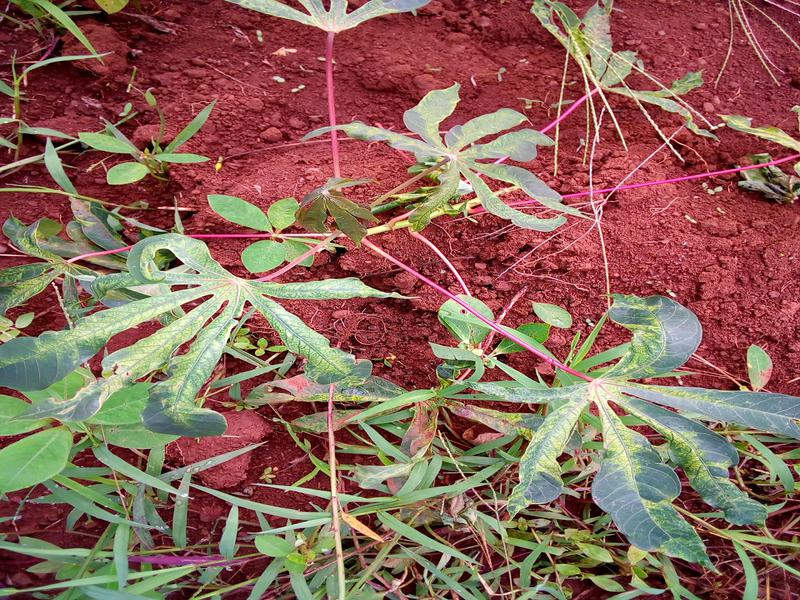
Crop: cassava
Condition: mosaic_disease